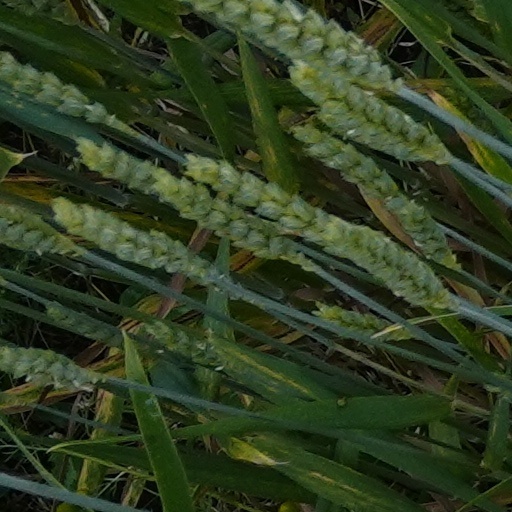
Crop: wheat